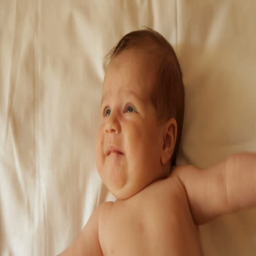
a newborn baby lies on its back